Hundvåg Church

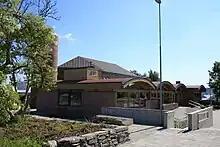
View of the church

The earliest existing historical records of the church date back to the year 1300, but it was likely built in the mid-1100s. The first church on Hundvåg island was built at Austbø, about east of the present site of the church. The church was probably a small Romanesque stone church. The church was no longer regularly used after the mid-1600s and from then on, the islanders had to travel to the nearby Frue Church on the mainland. By 1745, the church had become a ruin. In the 19th century, the stones from the old church were used to help restore the nearby Stavanger Cathedral, and at that time, the foundation was leveled and all traces of the old church were gone. Over 100 years later, a new church was built on the island at a more central location, about to the west of the old church site.